English cuisine

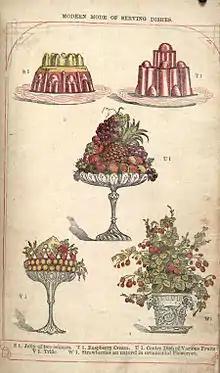
How English puddings should look, according to "Mrs Beeton's Book of Household Management", 1861

English cooking was systematised and made available to the middle classes by a series of popular books, their authors becoming household names. One of the first was Mrs Rundell's "A New System of Domestic Cookery", 1806; it went through sixty-seven editions by 1844, selling hundreds of thousands of copies in Britain and America. This was followed by Eliza Acton's "Modern Cookery for Private Families" 1845, which Bee Wilson has called "the greatest cookery book in our language", but "modern" only in a nineteenth-century sense.